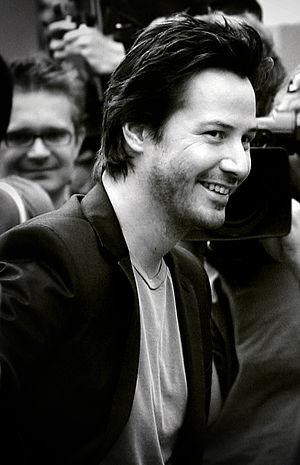
Keanu Reeves /kiˈɑnu ˈɹiːvz/ est un acteur canadien, né le 2 septembre 1964 à Beyrouth et qui habite aux États-Unis, dont il est aussi citoyen.